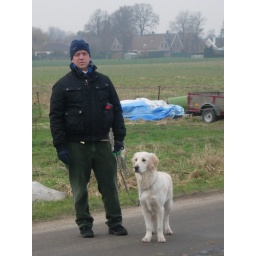
Alix is a female golden retriever and a service dog in training. Picture taken by her foster family.